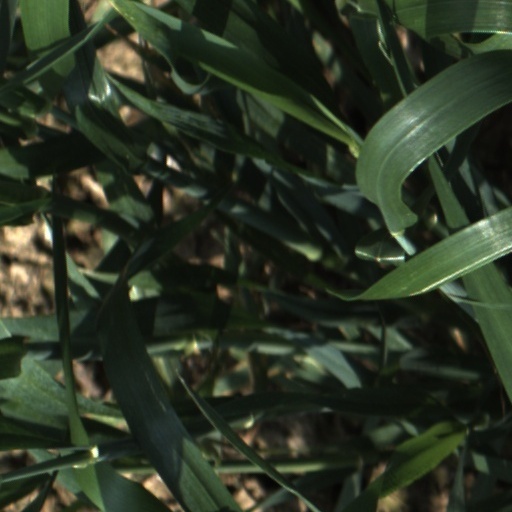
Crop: wheat